Estonian literature

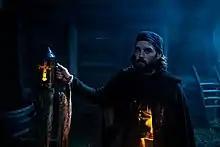
Indrek Hargla has created the Apothecary Melchior series, in which Melchior Wakenstede solves crimes in medieval Tallinn. Märten Metsaviir has portrayed Melchior in films.

With the Reformation and advent of the printing press, the use of written Estonian became more widespread. The first known instance of a printed book in Estonian dates from 1525, while the oldest surviving printed book is a bilingual German–Estonian translation of the Lutheran catechism (Wanradt–Koell Catechism) by and (1535). For the use of priests an Estonian grammar was printed in German in 1637. The New Testament was translated into southern Estonian in 1686 (northern Estonian, 1715). The two dialects were united by Anton Thor Helle in a form based on northern Estonian. Writings in Estonian became more significant and numerous during the Estophile Enlightenment Period (1750–1840).